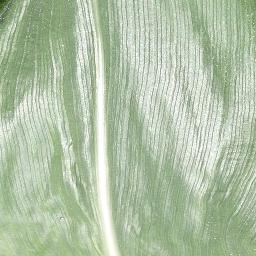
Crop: corn
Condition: (maize)_healthy